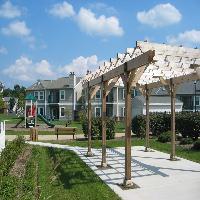
Weather: sun or clear